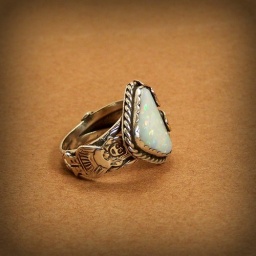
Tree of Life Daughters ring Light gray opal in sterling silver with 14k Gold accent .